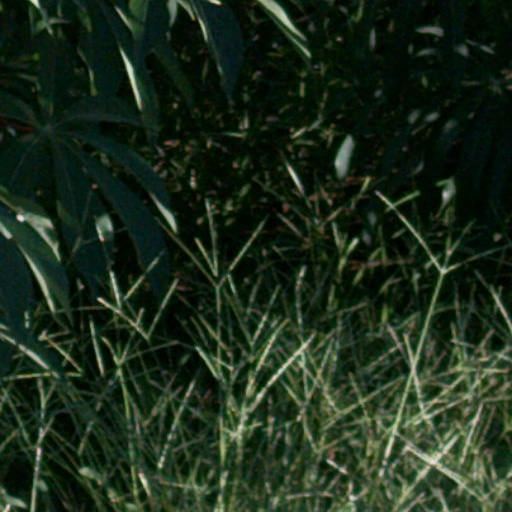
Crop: cassava